Pentlow

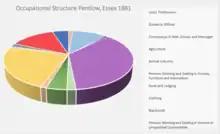
Occupational structure Pentlow 1881

The property is divided among a few. An octagonal tower was erected, in 1859, by the Rev. E. Bull, to the memory of his father; is a finestructure, in the Tudor style; and commands an extensive panoramic view. The living is a rectory in the diocese of Rochester. Value, £550.Including St Gregory and St George's church, Pentlow has 36 officially designated buildings of historical or architectural importance, protecting them from demolition or major alteration.